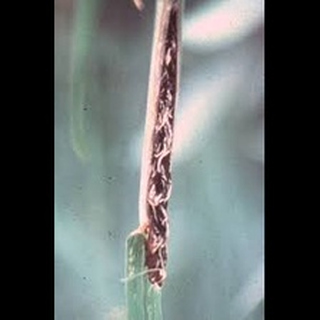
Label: wheat_smut